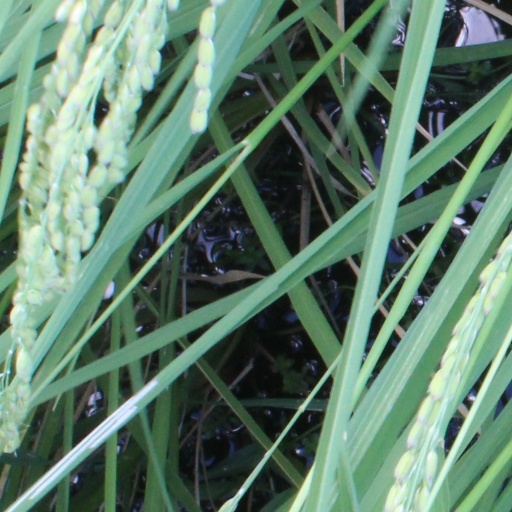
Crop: rice